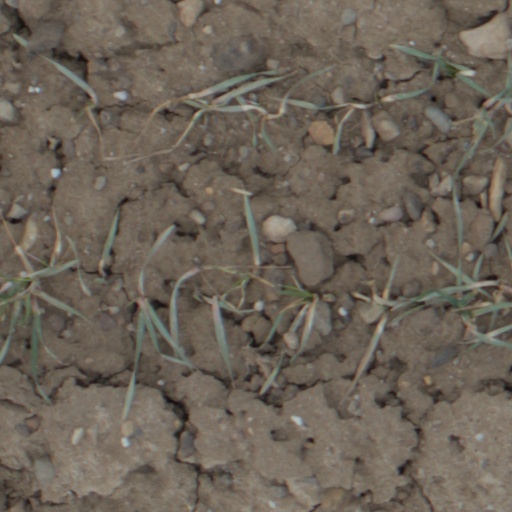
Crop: wheat